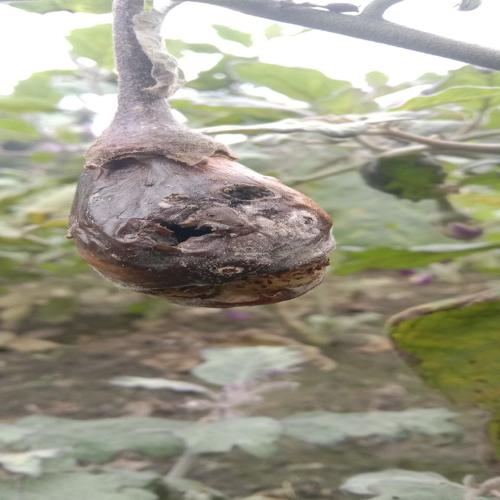
Label: Wet Rot